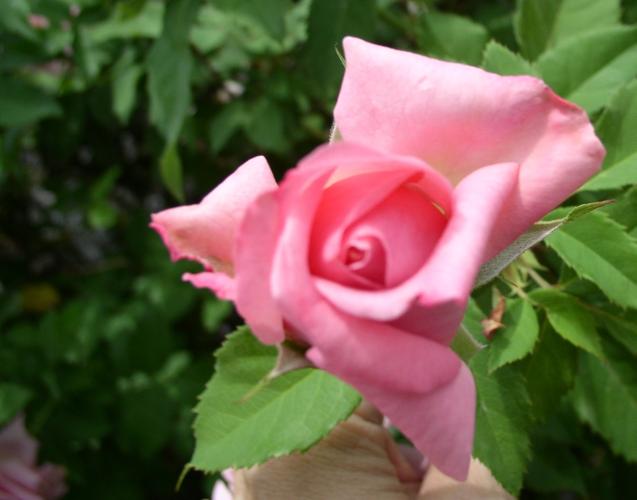
Label: rose